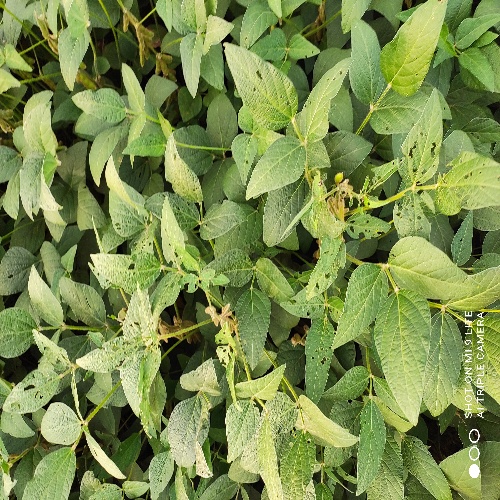
Label: Caterpillar